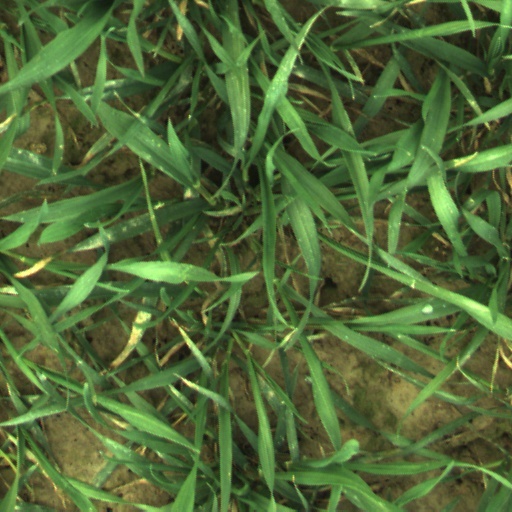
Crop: wheat